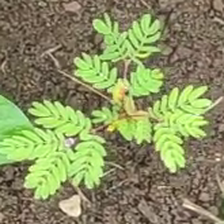
Weed species: Dwarf_cassia_(Chamaecrista pumila)